Herbert O. Fisher

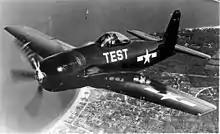
Grumman F8F Bearcat

Fisher also conducted a program designed to allow aircraft to descend rapidly. It involved reversing all four propellers simultaneously in flight. On a Douglas C-54 Skymaster transport, the extremely high sink rates of up to 15,000 feet per minute in four seconds after reversal, produced a safe method of rapid descent for airliners. The flight would start at 15,000 ft., three miles from the airfield before push over, landing and coming to a full stop in one minute and 50 seconds. Fisher wrote that forward airspeed was well within normal parameters, with no decrease in controllability.